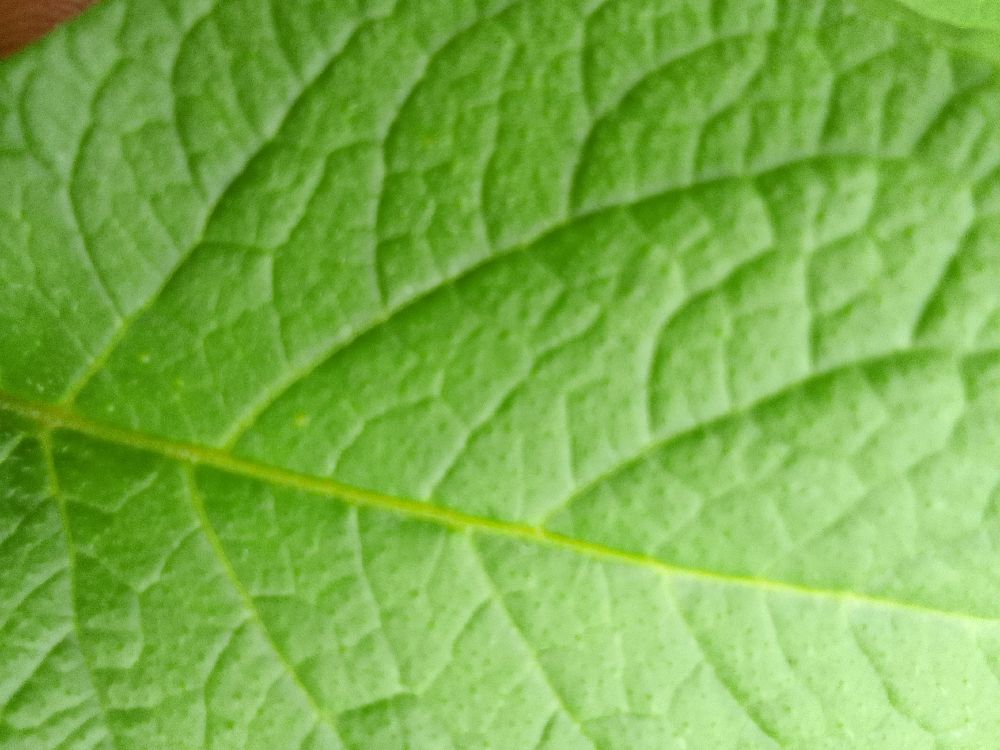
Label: Healthy